Mr Sowerberry

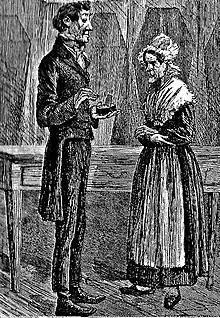
Mr Sowerberry opens his coffin-shaped snuffbox before his wife - Sol Eytinge Jr. (1867)

Mr Sowerberry is a fictional character who appears as a supporting antagonist in Charles Dickens' 1838 novel "Oliver Twist". He is an undertaker and coffin maker who owns and operates a small dark shop in a small town some from London. This shop also serves as a dwelling for himself, his wife, a maidservant named Charlotte, an assistant named Noah Claypole. For a short period it's also the dwelling of the protagonist of the novel, a young boy named Oliver Twist who has been "purchased" from the local parish workhouse to serve as an apprentice.